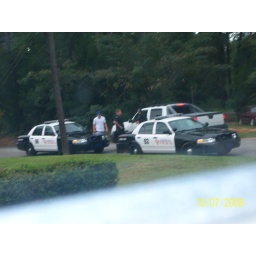
The cops are double parked. The white truck has a detective in it.